Ebb Tide (1937 film)

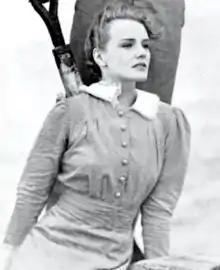
Frances Farmer in the film

Ebb Tide is a 1937 American Technicolor adventure film directed by James P. Hogan and starring Oscar Homolka, Frances Farmer and Ray Milland.